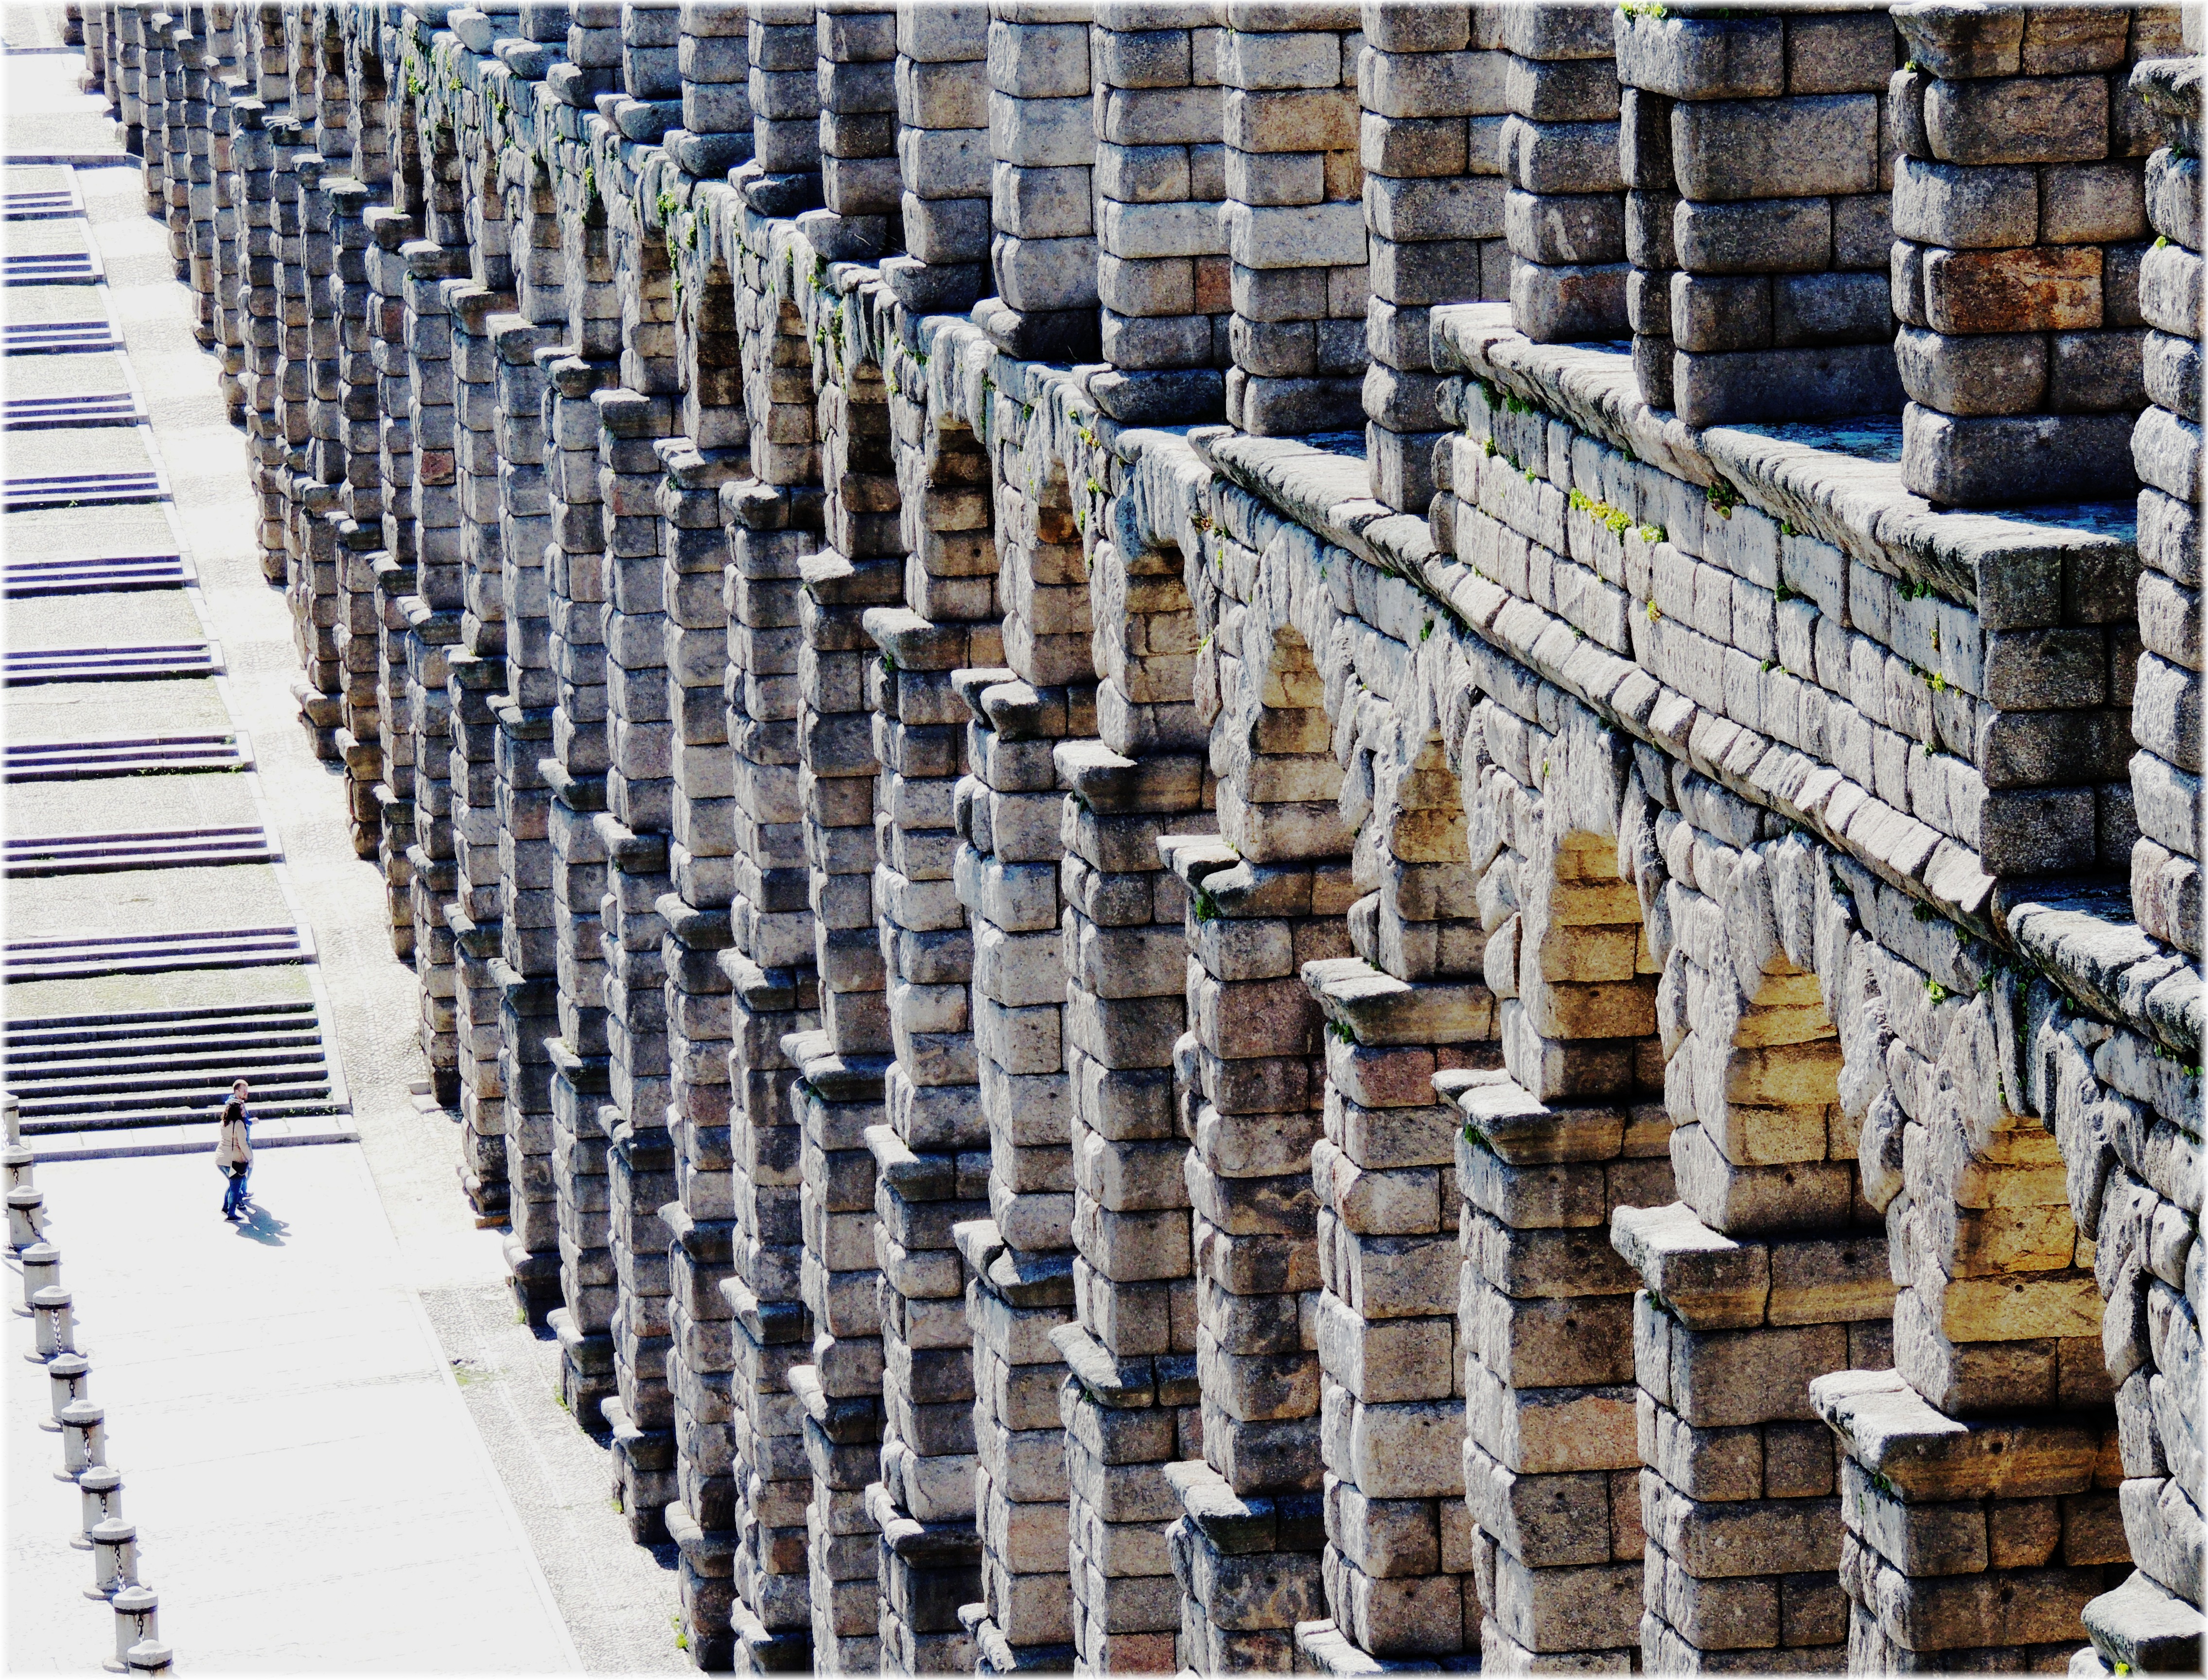
structure, wood, city, wall, stone, europe, column, stone wall, brick, material, spain, espagne, arquitectura, europa, romano, piedra, ciudad, castillayleon, segovia, acueducto, pedra, brickwork, cidade, espana, castillaleon, arquitecture, flooring, baluster